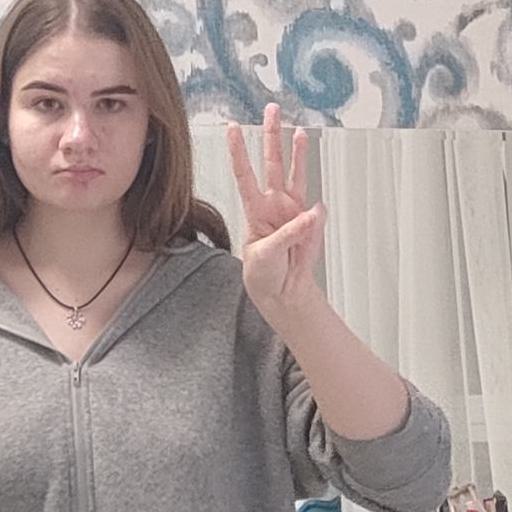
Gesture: three